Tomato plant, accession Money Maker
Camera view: bottom (45 deg); turntable rotation: 60 degrees
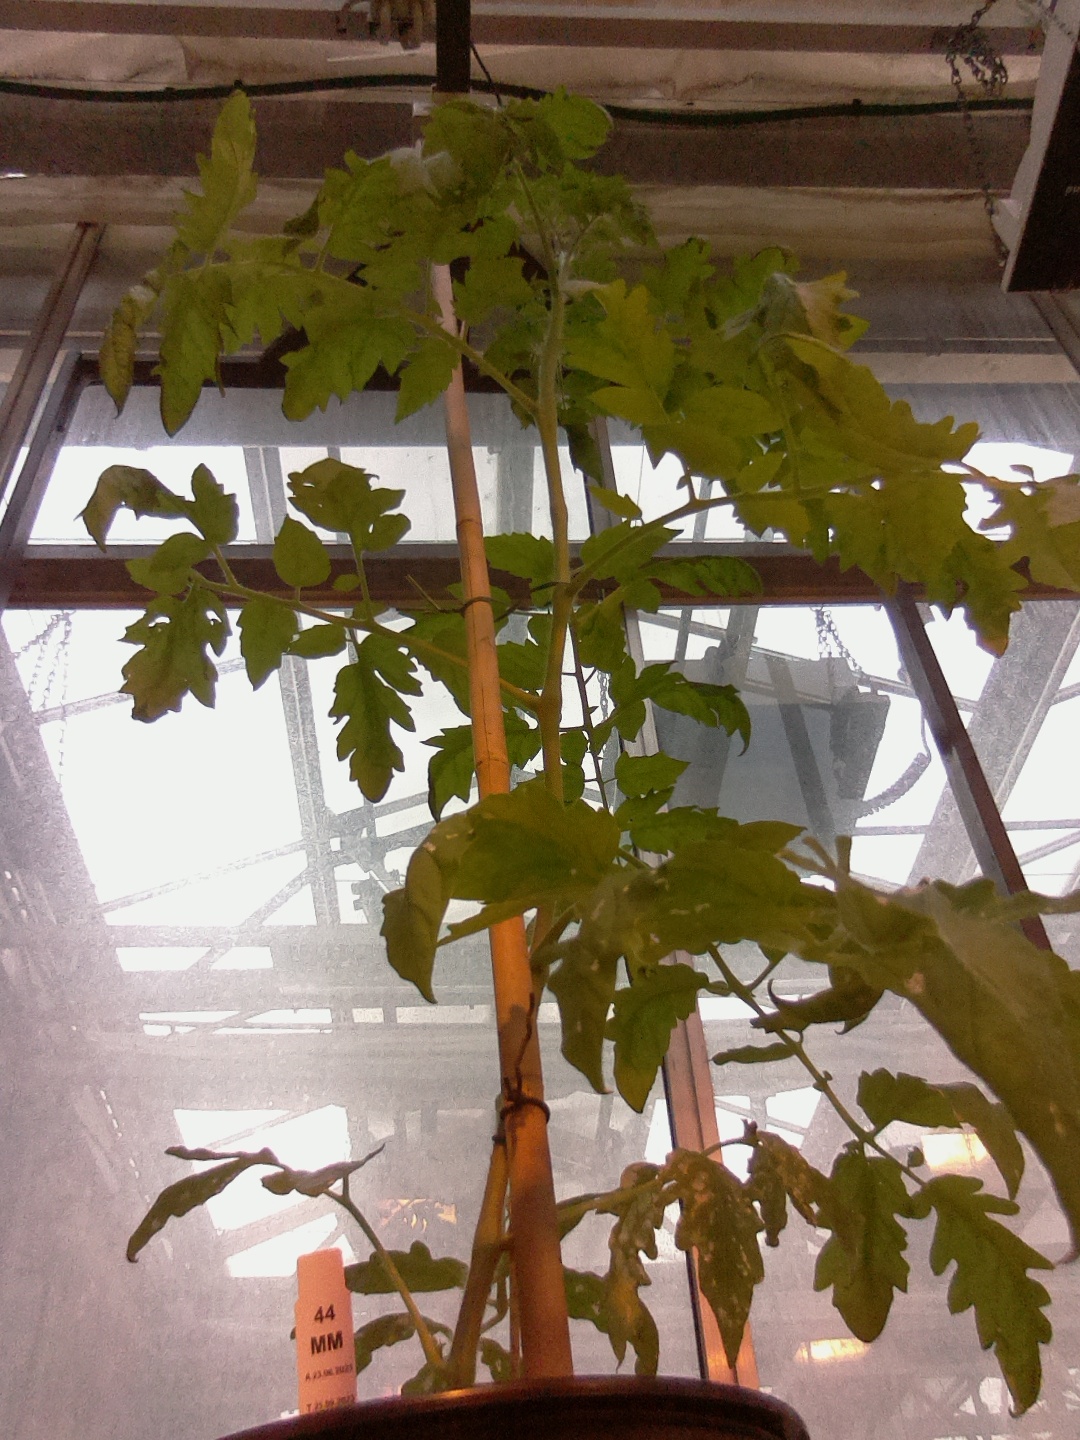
BBCH growth stage 54: 4 inflorescences visible